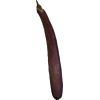
Label: Eggplant long 1